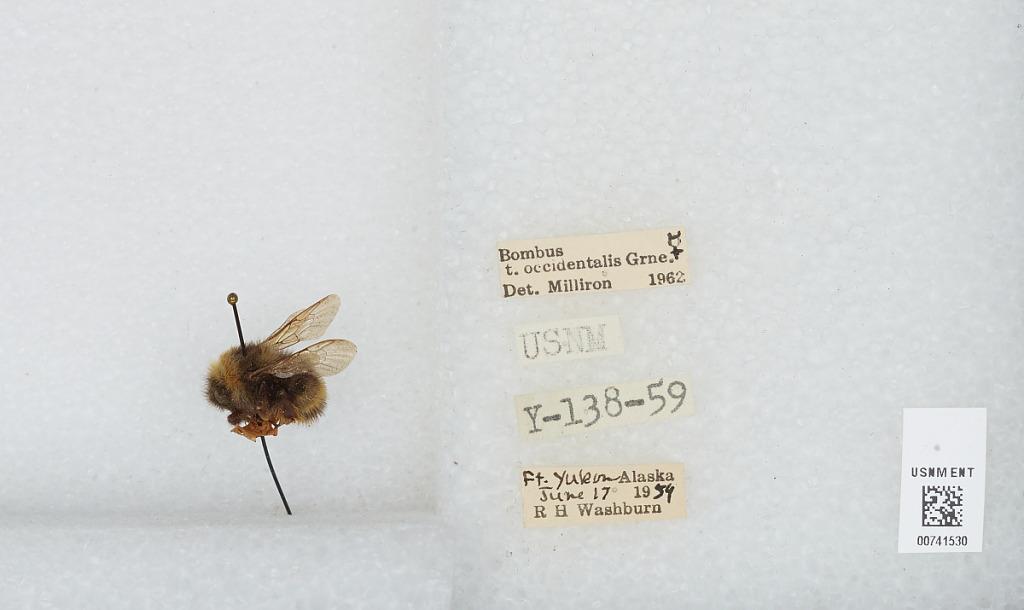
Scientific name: Bombus (Bombus) occidentalis Greene
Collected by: R. Washburn
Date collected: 1959-6-17
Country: United States
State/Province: Alaska
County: Yukon-Koyukuk
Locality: Fort Yukon
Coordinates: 66.5675, -145.256
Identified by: Milliron